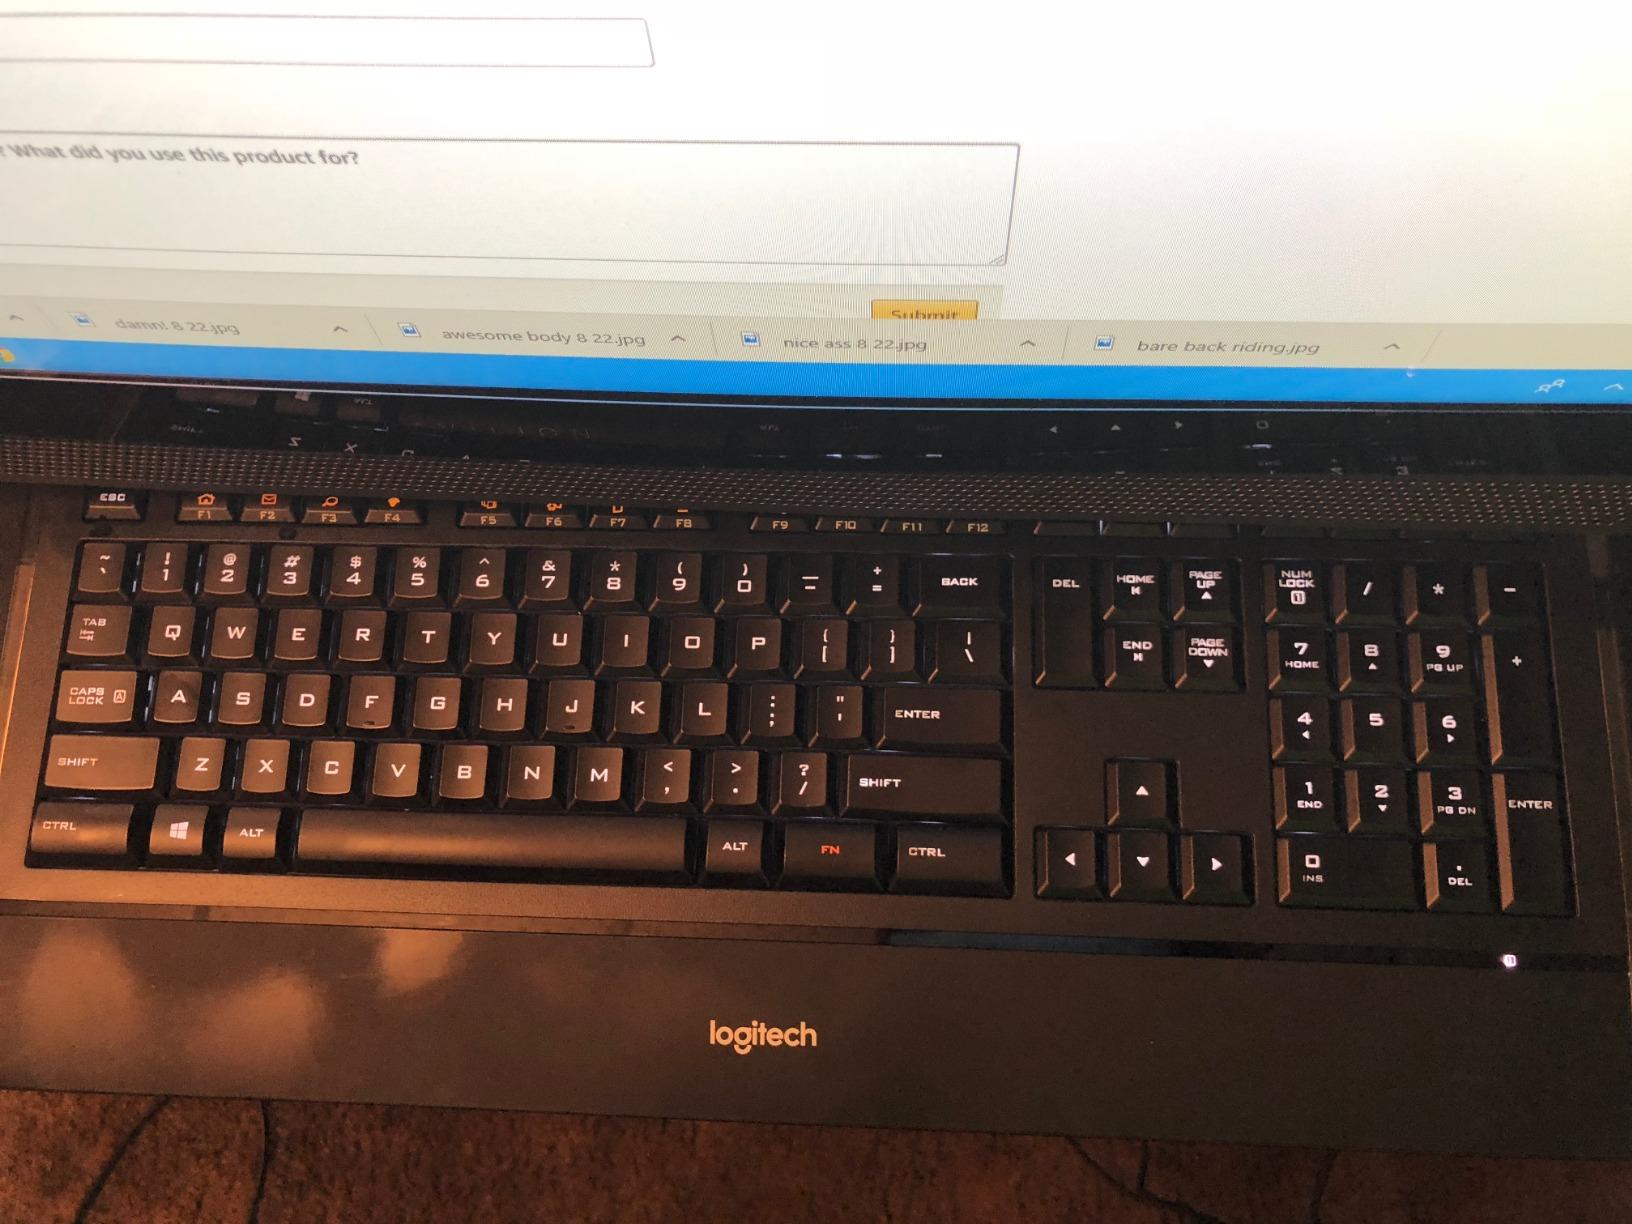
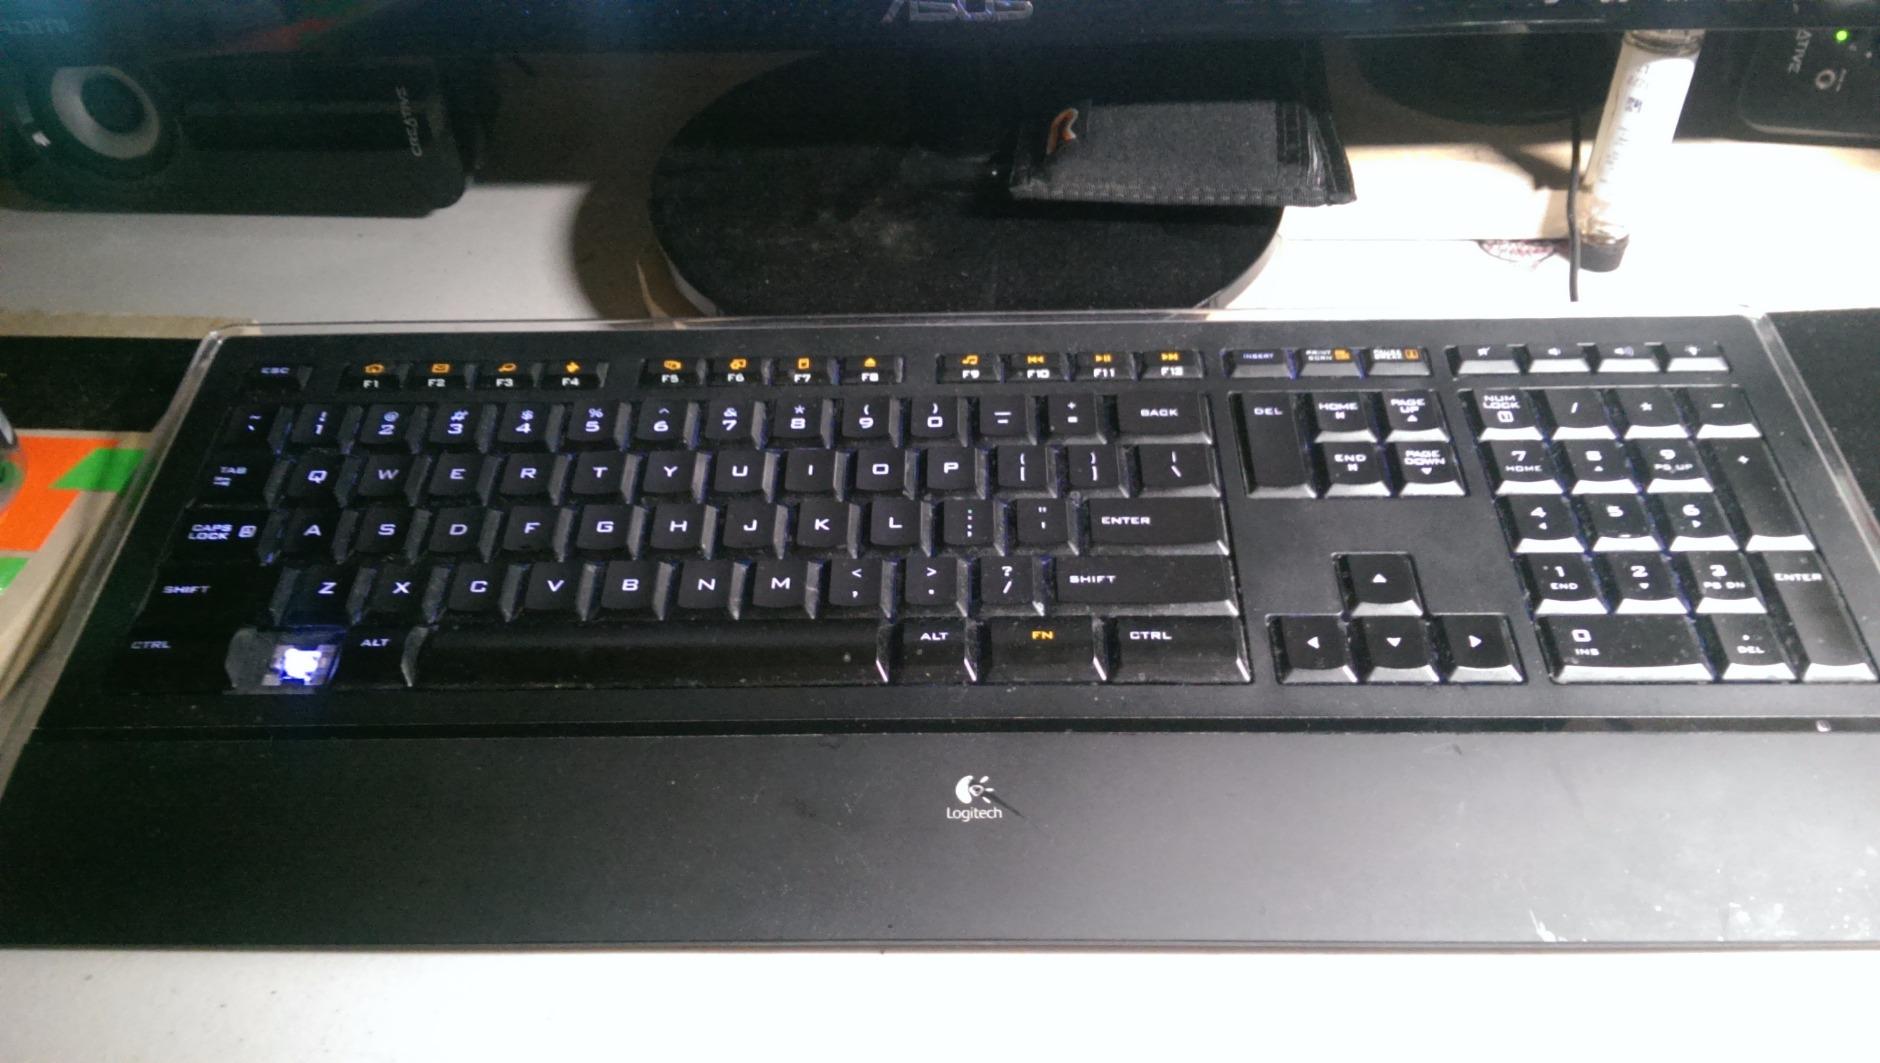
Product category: keyboard
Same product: yes